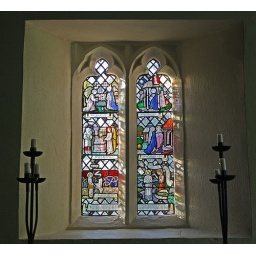
The only stained glass in the church is in a north window. By Florence, Robert and Walter Camm, 1924.